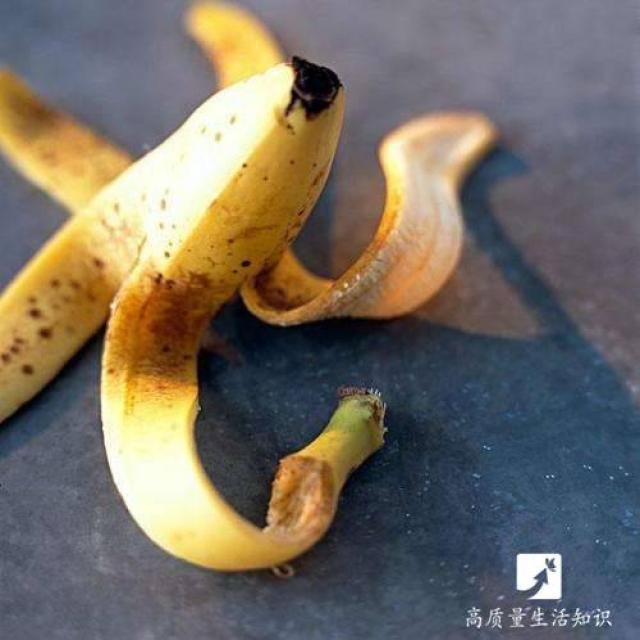
Label: bananas